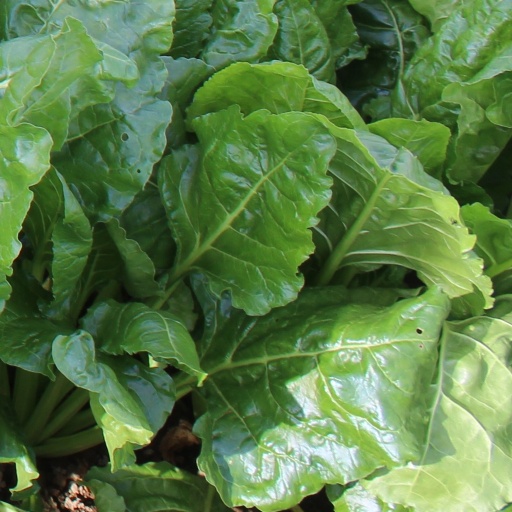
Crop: sugar beet